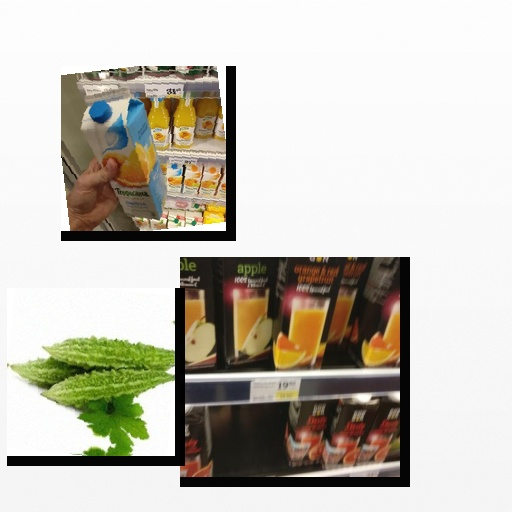
Food items: bitter_gourd, mixed_juice, orange_red_grapefruit_juice